Ibn-Rushd (crater)

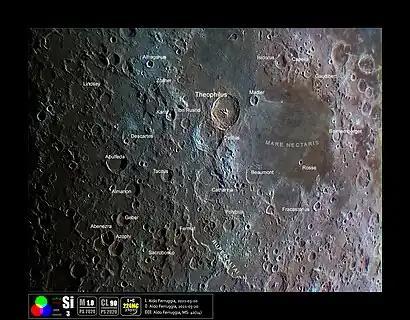
Selenochromatic Image (Si) of the crater area

Ibn-Rushd is a lunar impact crater located to the northwest of the larger crater Cyrillus. To the northwest is the crater Kant and to the north is Mons Penck, a mountain promontory. The crater is somewhat eroded with age, and the southern rim is overlain by a pair of smaller craters named Cyrillus B and C. The crater floor is relatively flat, and lacks a central peak. In 1976 the crater was named after Ibn Rushd (Latinized as Averroes), the 12th-century Muslim polymath from the Islamic Spain, whose many scientific accomplishments included analysis of the lunar surface. Prior to that, it was identified as Cyrillus B.